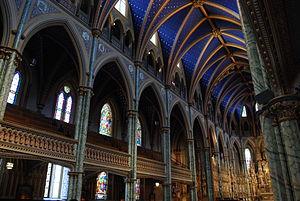
Piliers de la nef de la Basilique-Cathédrale Notre-Dame d'Ottawa